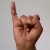
The image shows a hand gesture representing the letter 'I' in Indian Sign Language.